Richard's Castle

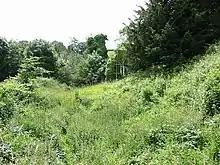
The earthworks of Richard's Castle

Today the fortress is reduced mainly to its earthworks and foundations. A polygonal keep stood on the high motte or mound. This was reached possibly via a semi-circular barbican. The bailey wall still stands twenty feet high in places and there are remains of several towers and an early gatehouse around the perimeter. There, earthwork remains of an outer ward enclose the church (St Bartholomew's) and a borough defence.